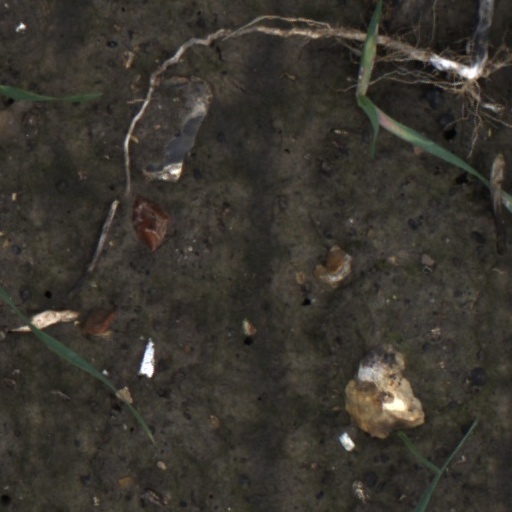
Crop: wheat